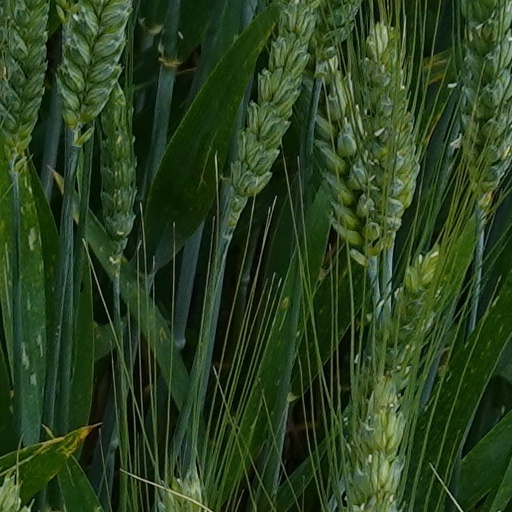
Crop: wheat